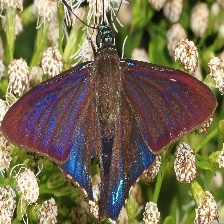
Species: MANGROVE SKIPPER